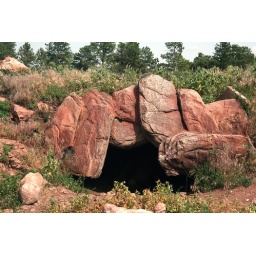
Can't really see him, but there's a brown bear in there.